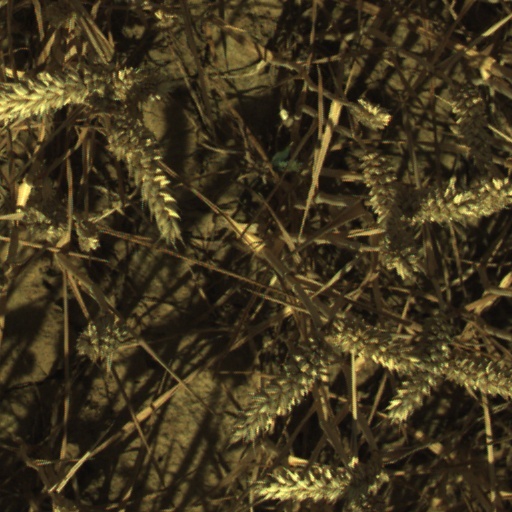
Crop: wheat